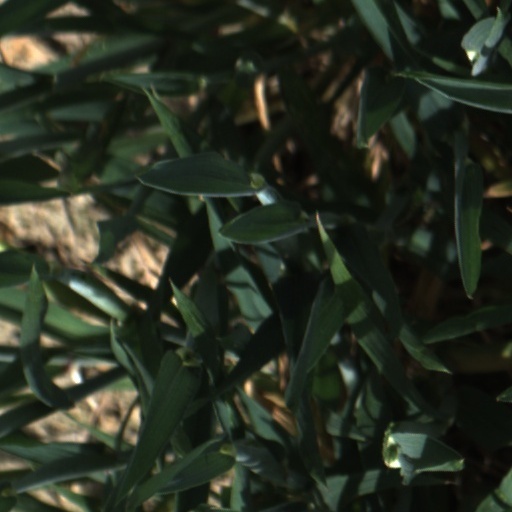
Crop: wheat